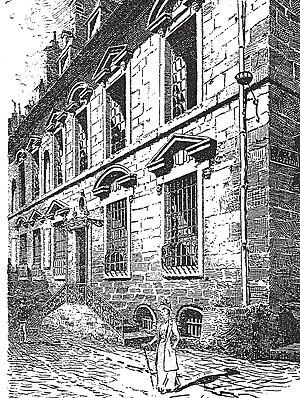
Hôtel du Bouteiller (Besançon) 1905
Paul Belloni Du Chaillu, né le 31 juillet 1831 à Saint-Denis et mort le 30 avril 1903 à Saint-Pétersbourg, est un explorateur et naturaliste franco-américain.
La famille Desbiez de Saint-Juan olim Desbiez est une famille de la noblesse de Franche-Comté dont la filiation suivie et certaine remonte en 1516. Au XVIᵉ siècle elle était fixée à Vuillafans au bailliage d'Ornans où elle vécut sous le régime des ducs de Bourgogne puis de la maison de Habsbourg et des rois d'Espagne, souverains successifs du comté de Bourgogne. Après l'annexion de la Franche-Comté par la France en 1678 elle devint française. Au XVIIIᵉ siècle elle compte parmi ses membres des parlementaires et s'illustre dans l'Église et l'armée, elle accède à la noblesse en la personne d'Étienne-Ignace Desbiez qui est anobli par la charge d'avocat-général au Parlement de Besançon en 1736. Au XIXᵉ siècle, plusieurs membres de cette famille se distinguèrent dans la vie culturelle et littéraire en Franche-Comté.
Jean Gaston Coindre dit Gaston Coindre est un historien, artiste-peintre et graveur français, né à Besançon le 28 mars 1844 et mort le 21 février 1914 dans la même ville.